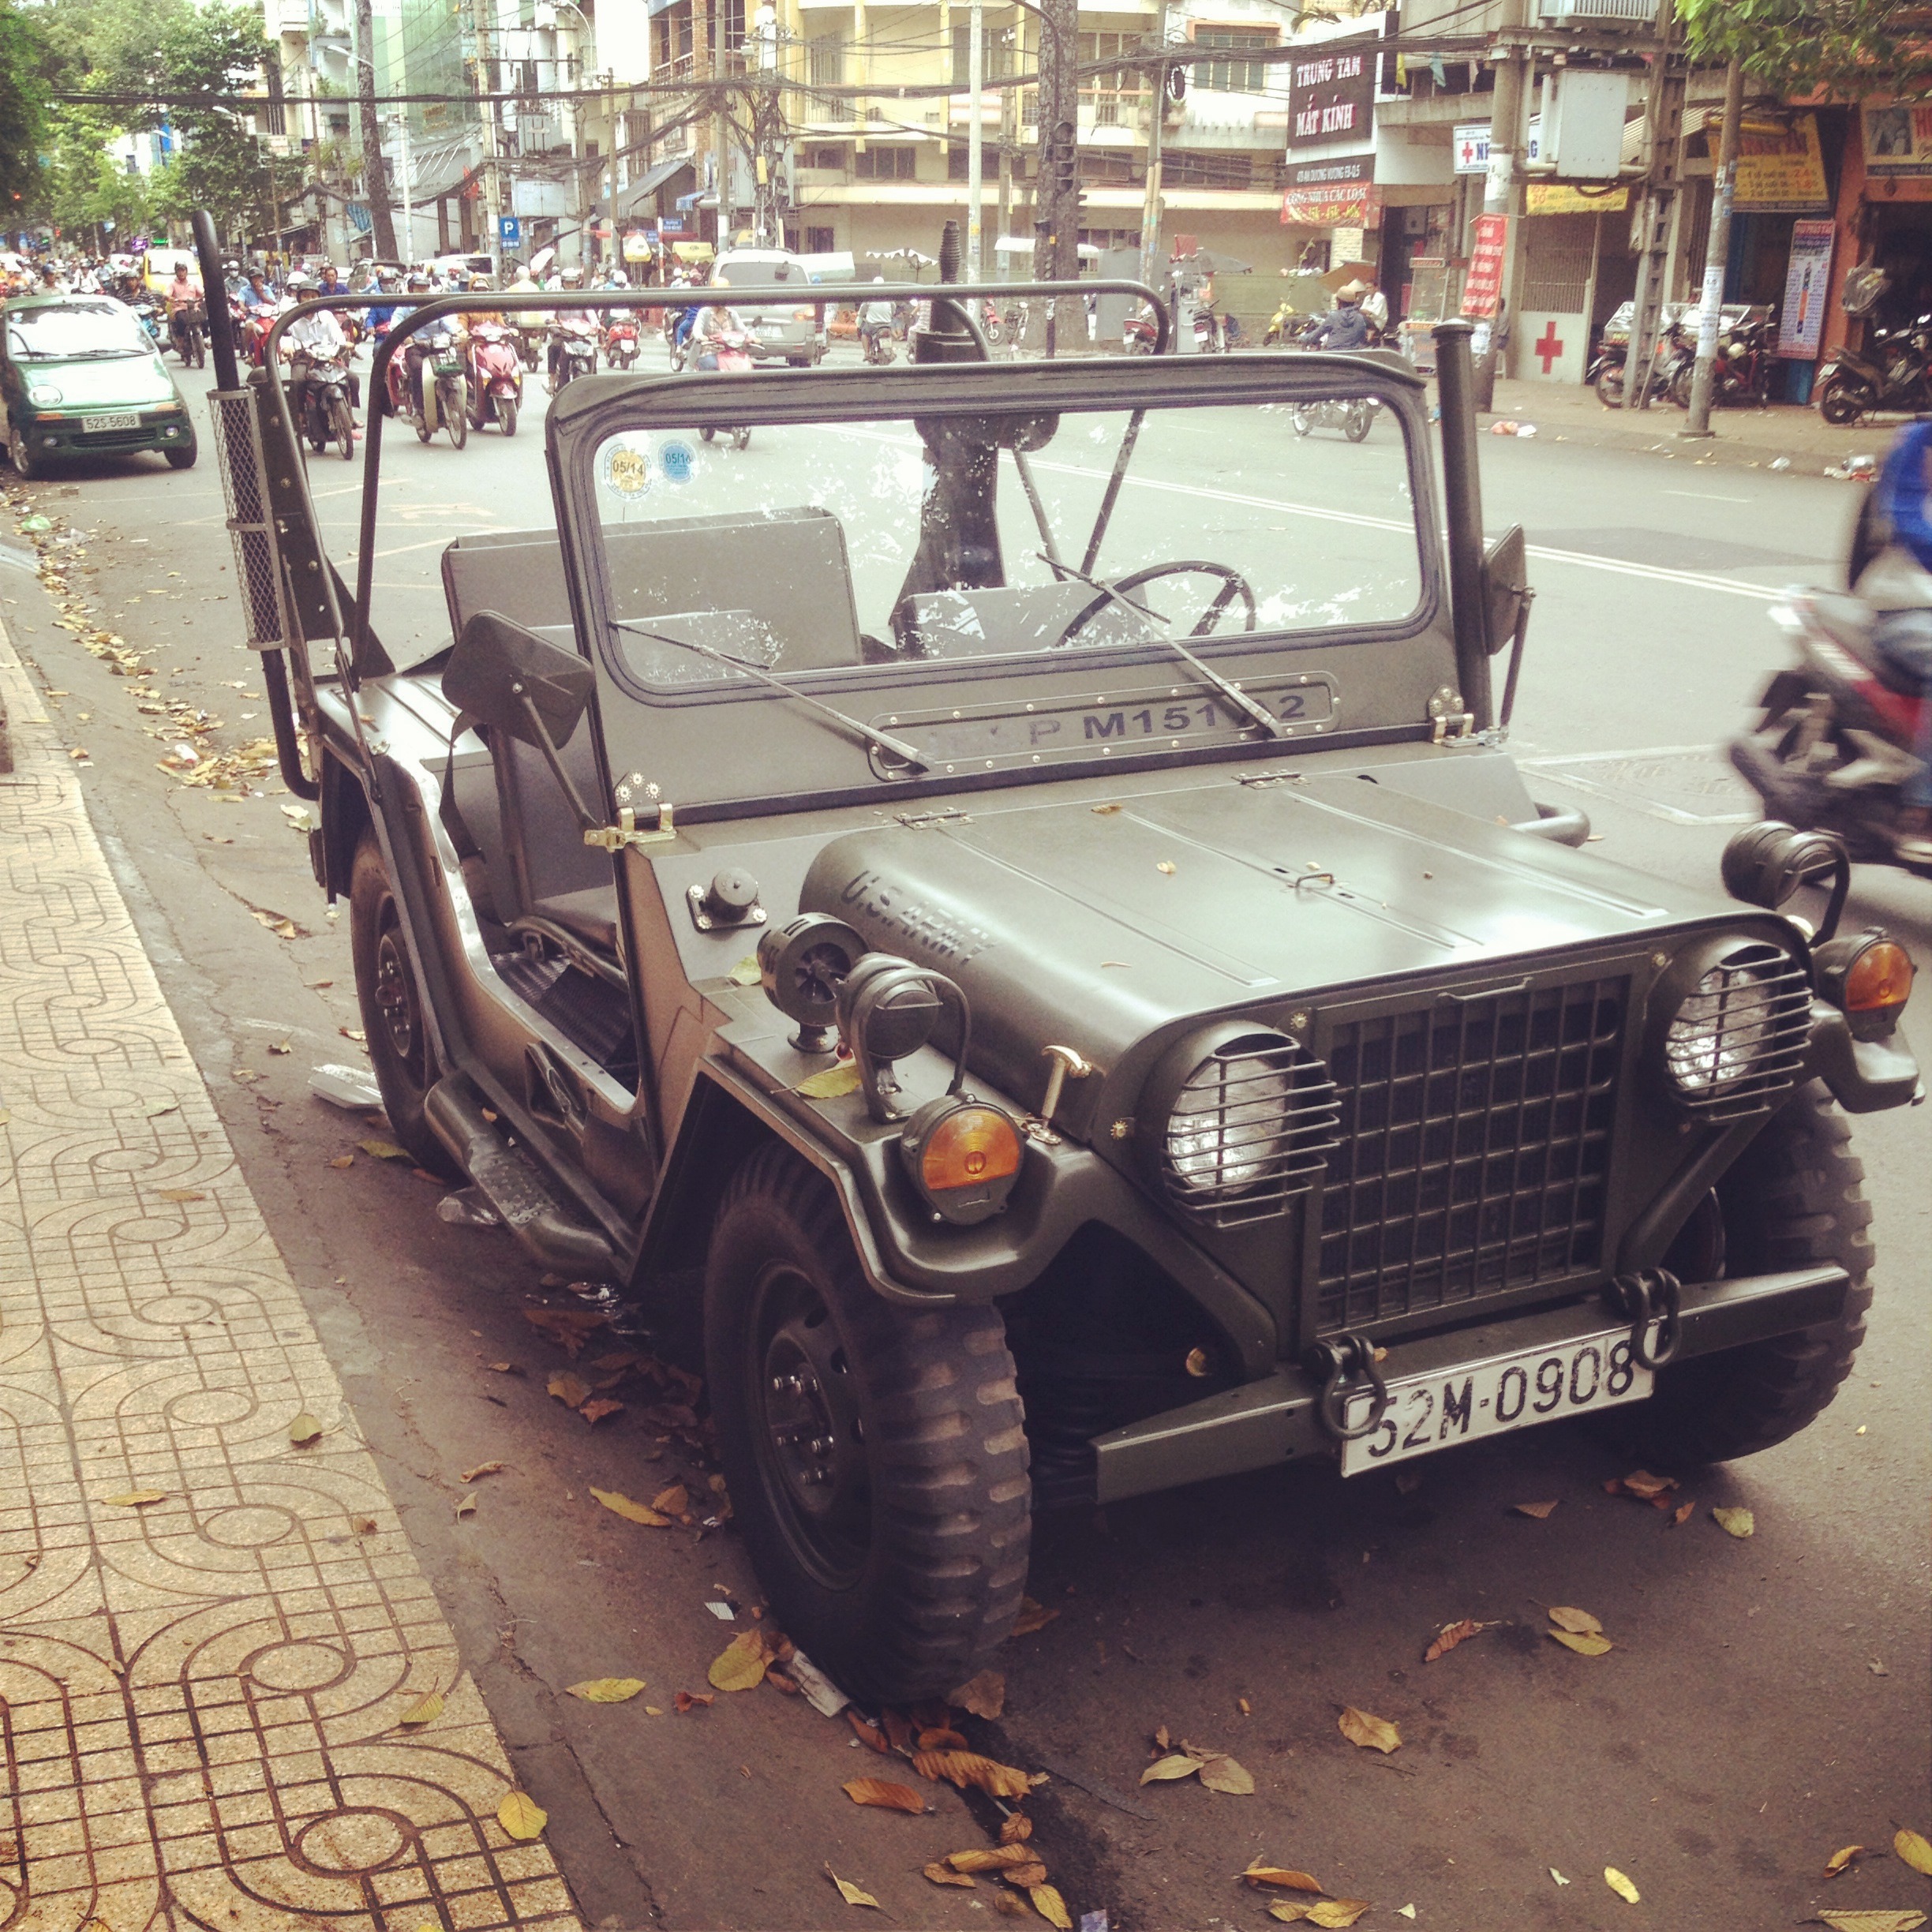
car, jeep, vehicle, motor vehicle, vintage car, saigon, 2013, vietnam, antique car, city car, off road vehicle, ho chi minh, sport utility vehicle, land vehicle, automobile make, off roading, military vehicle, military jeep